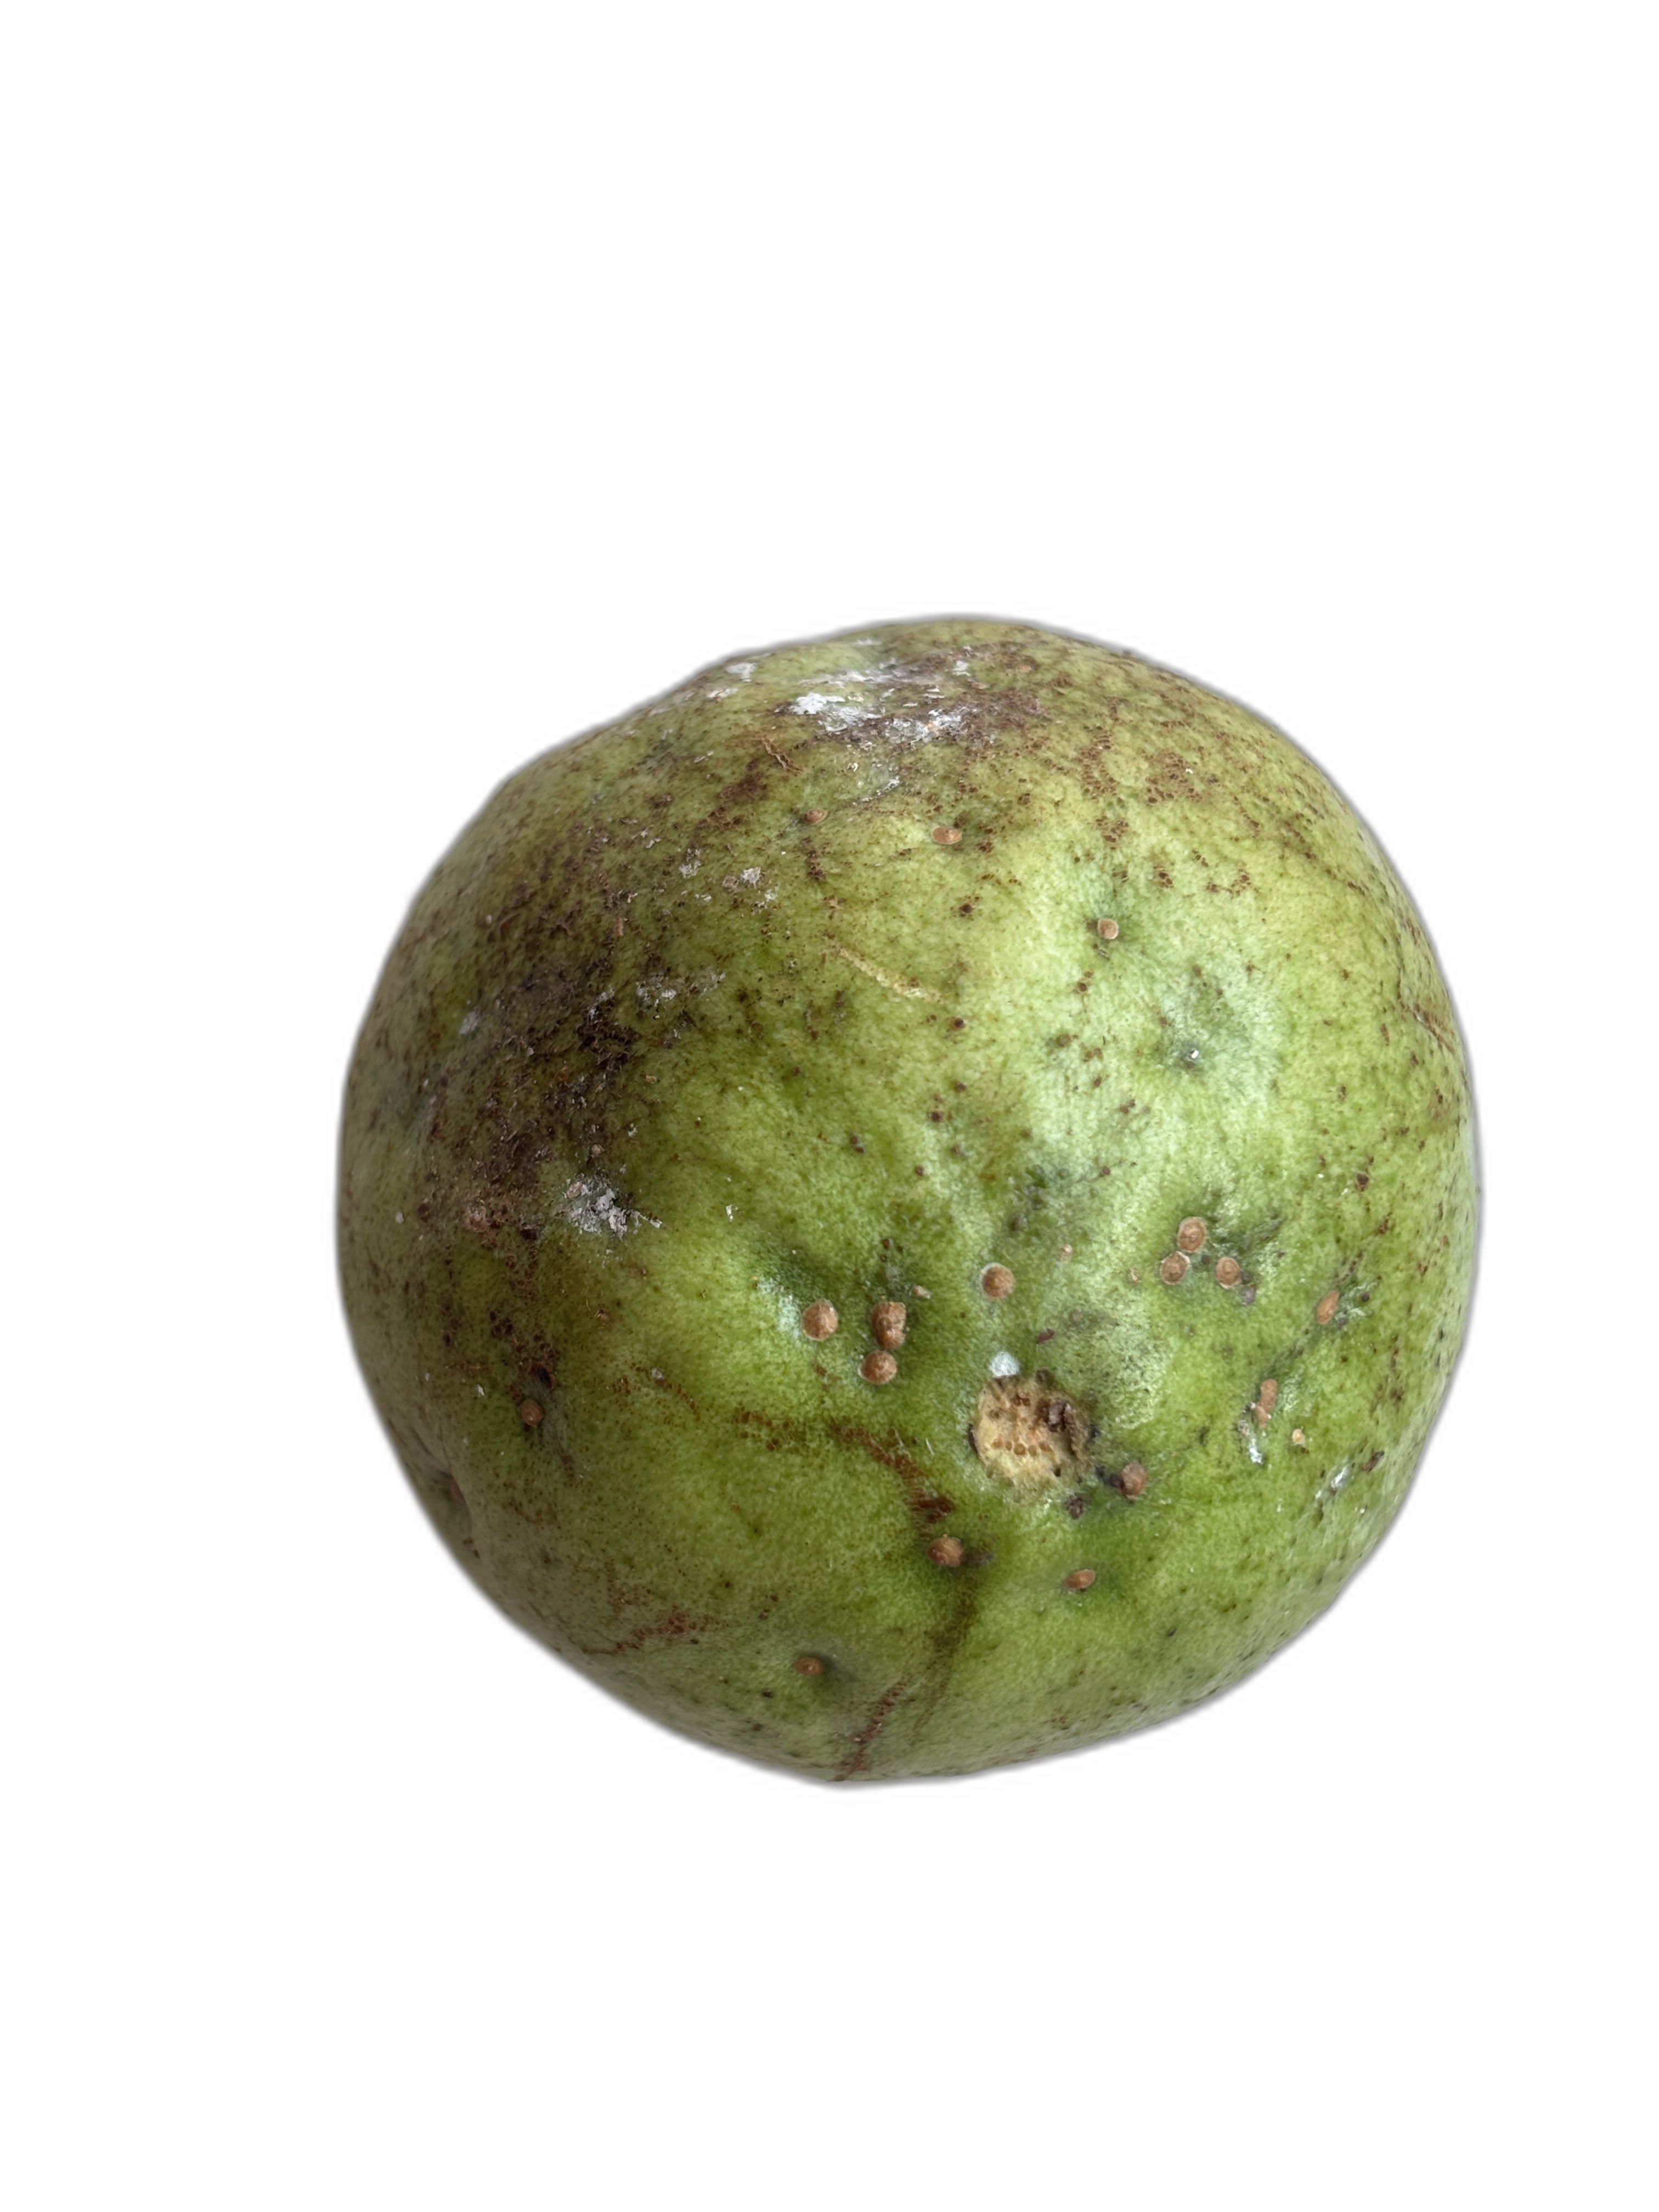
Plant part: fruit
Disease: Scab